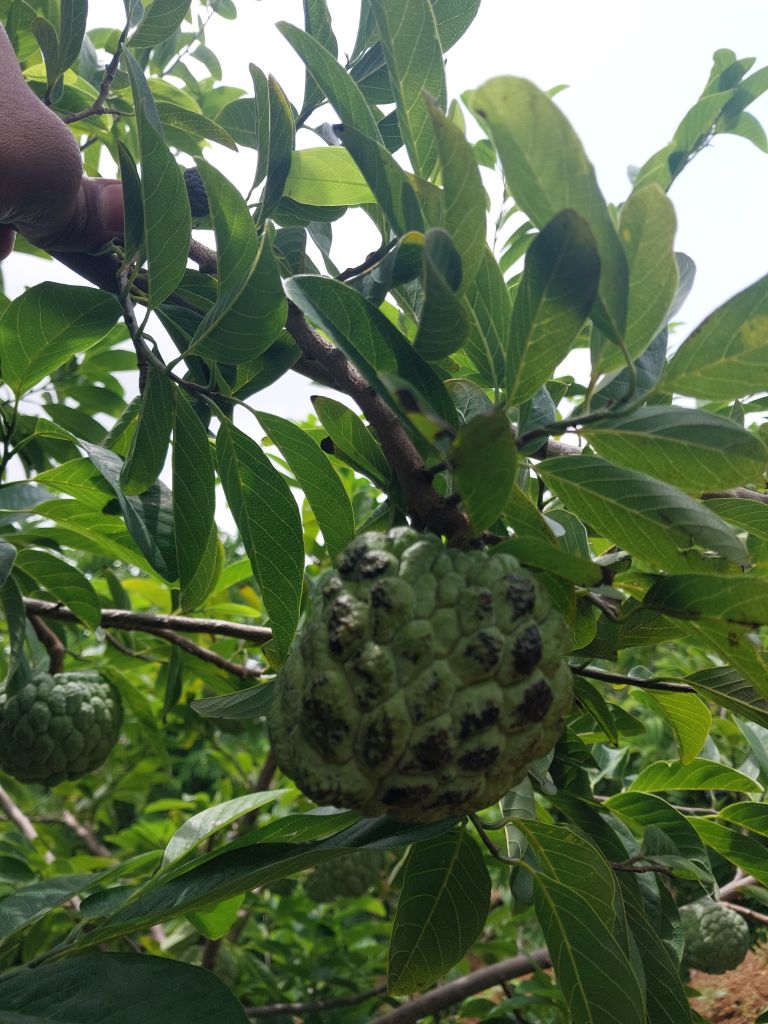
Disease label: Blank Canker